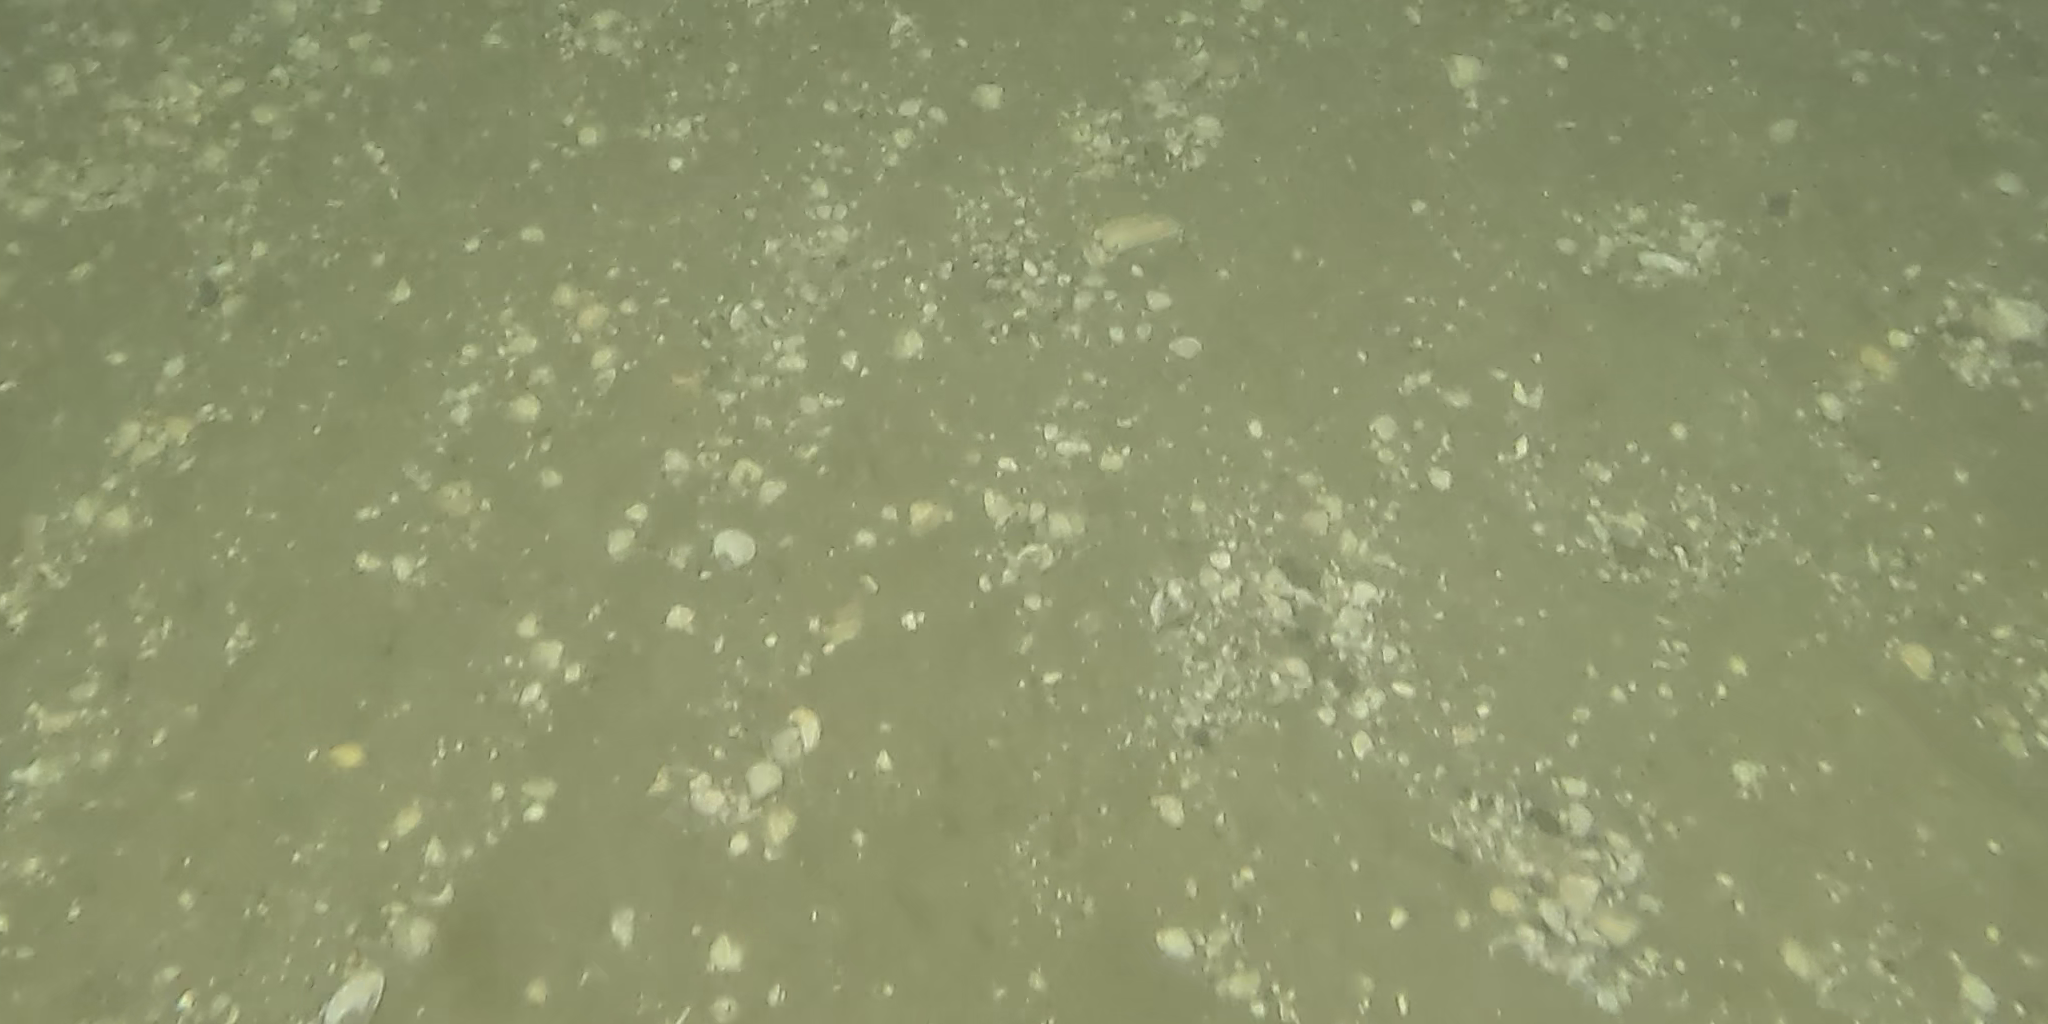
Seabed habitat: sand